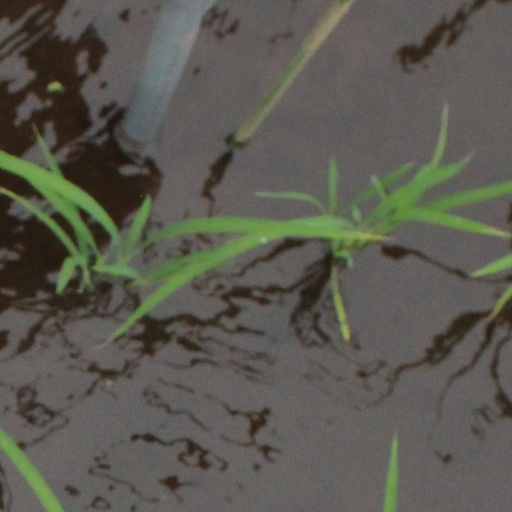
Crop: rice